Valentina Melnikova

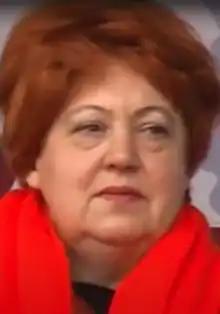

Valentina Dmitrievna Melnikova (born 28 February 1946, in Moscow) is a Russian human rights activist and politician, member of the Civic Council attached to the Russian Defence Ministry, and responsible secretary of the Union of Committees of Soldiers’ Mothers of Russia.